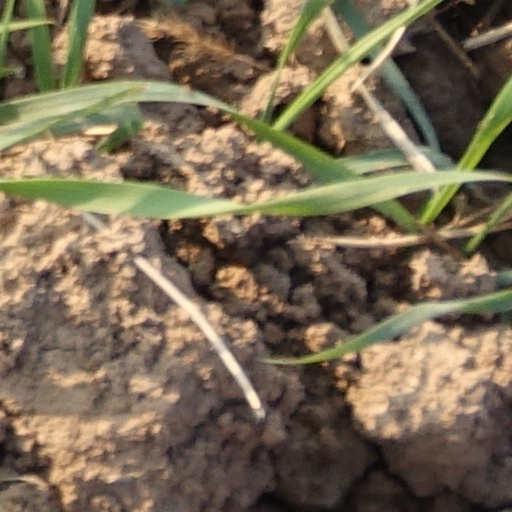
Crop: wheat